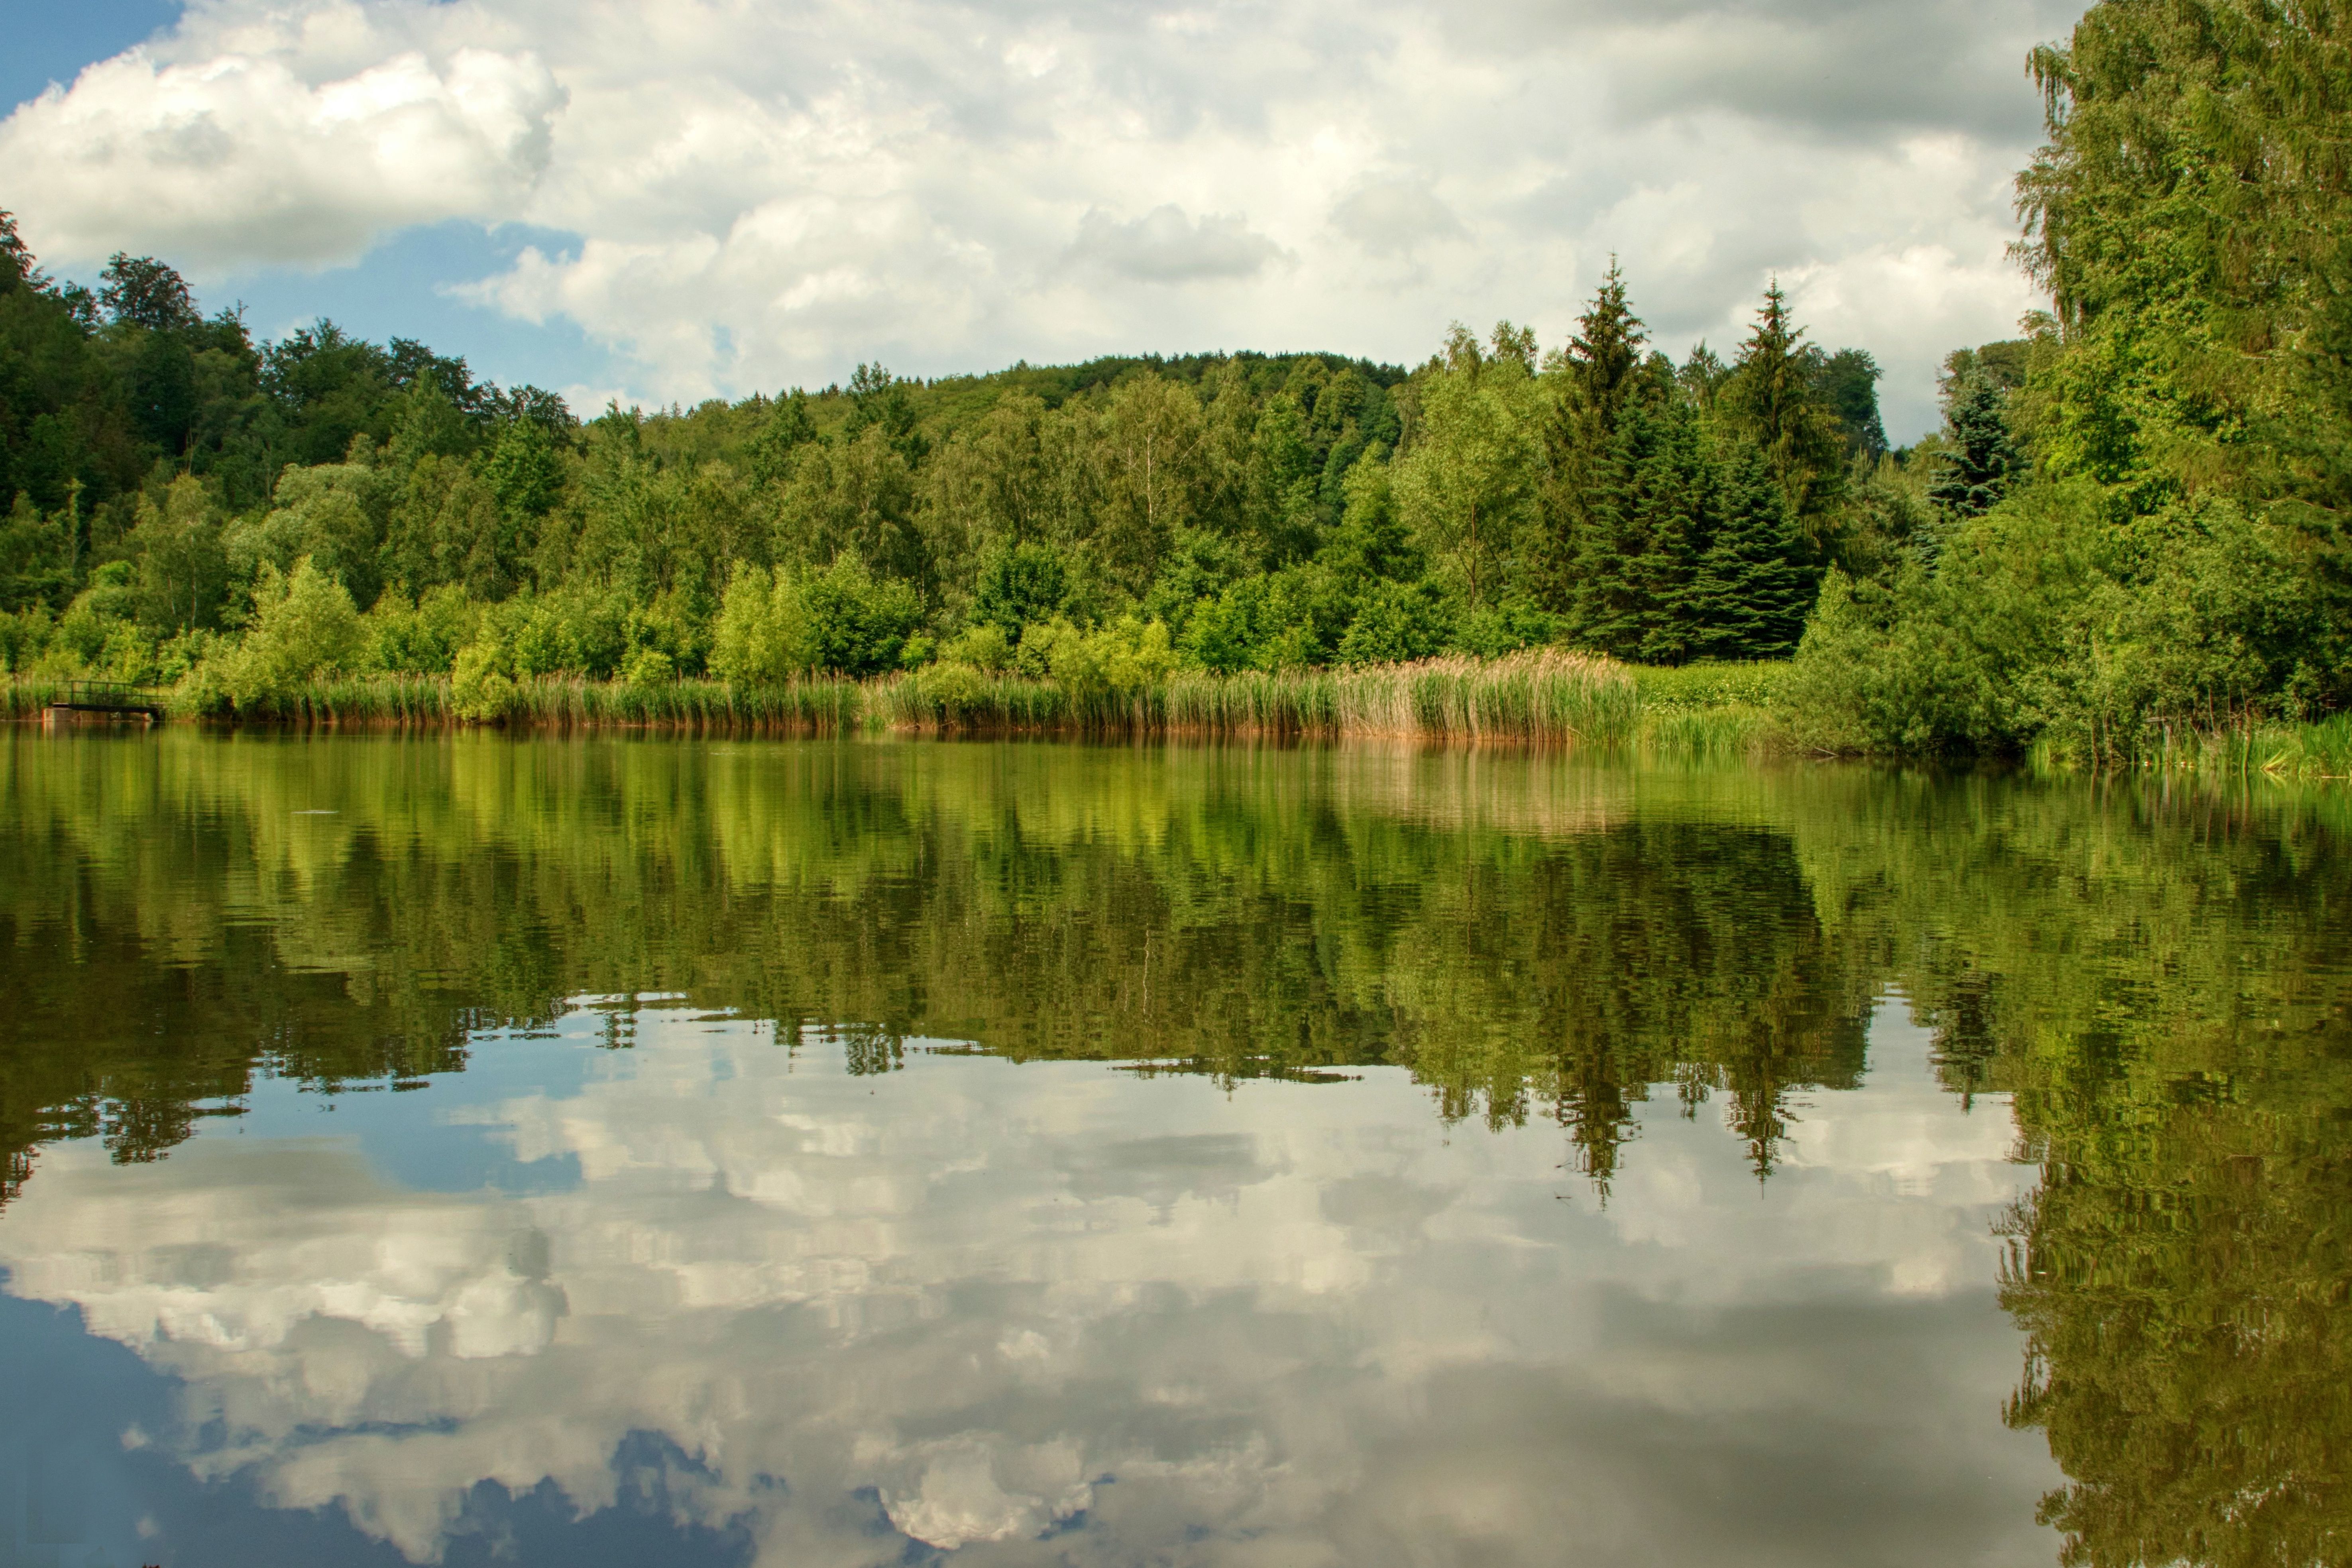
A Quiet Lake Surrounded by Trees
The picture shows a calm lake surrounded by green trees on all sides, located under a cloudy sky.
Long shot, The photo shows a tranquil lake surrounded by trees under a cloudy sky. The natural daylight is dim, highlighting the beauty of the scene. The colors in the photo, which are shades of blue, white, and green, give the photo a simplicity and tranquility. The overall atmosphere of the scene is simple and calm.
Labels: Nature, Outdoors, Pond, Water, Fir, Plant, Tree, Lake, Scenery, Vegetation, Land, Landscape, Sky, Reservoir, Woodland, Swamp, Trees
Camera: Canon Canon EOS 77D
Lens: EF24-105mm f/4L IS II USM
Aperture: F11
Exposure: 1/250 sec
ISO: 200
Focal length: 24.0 mm